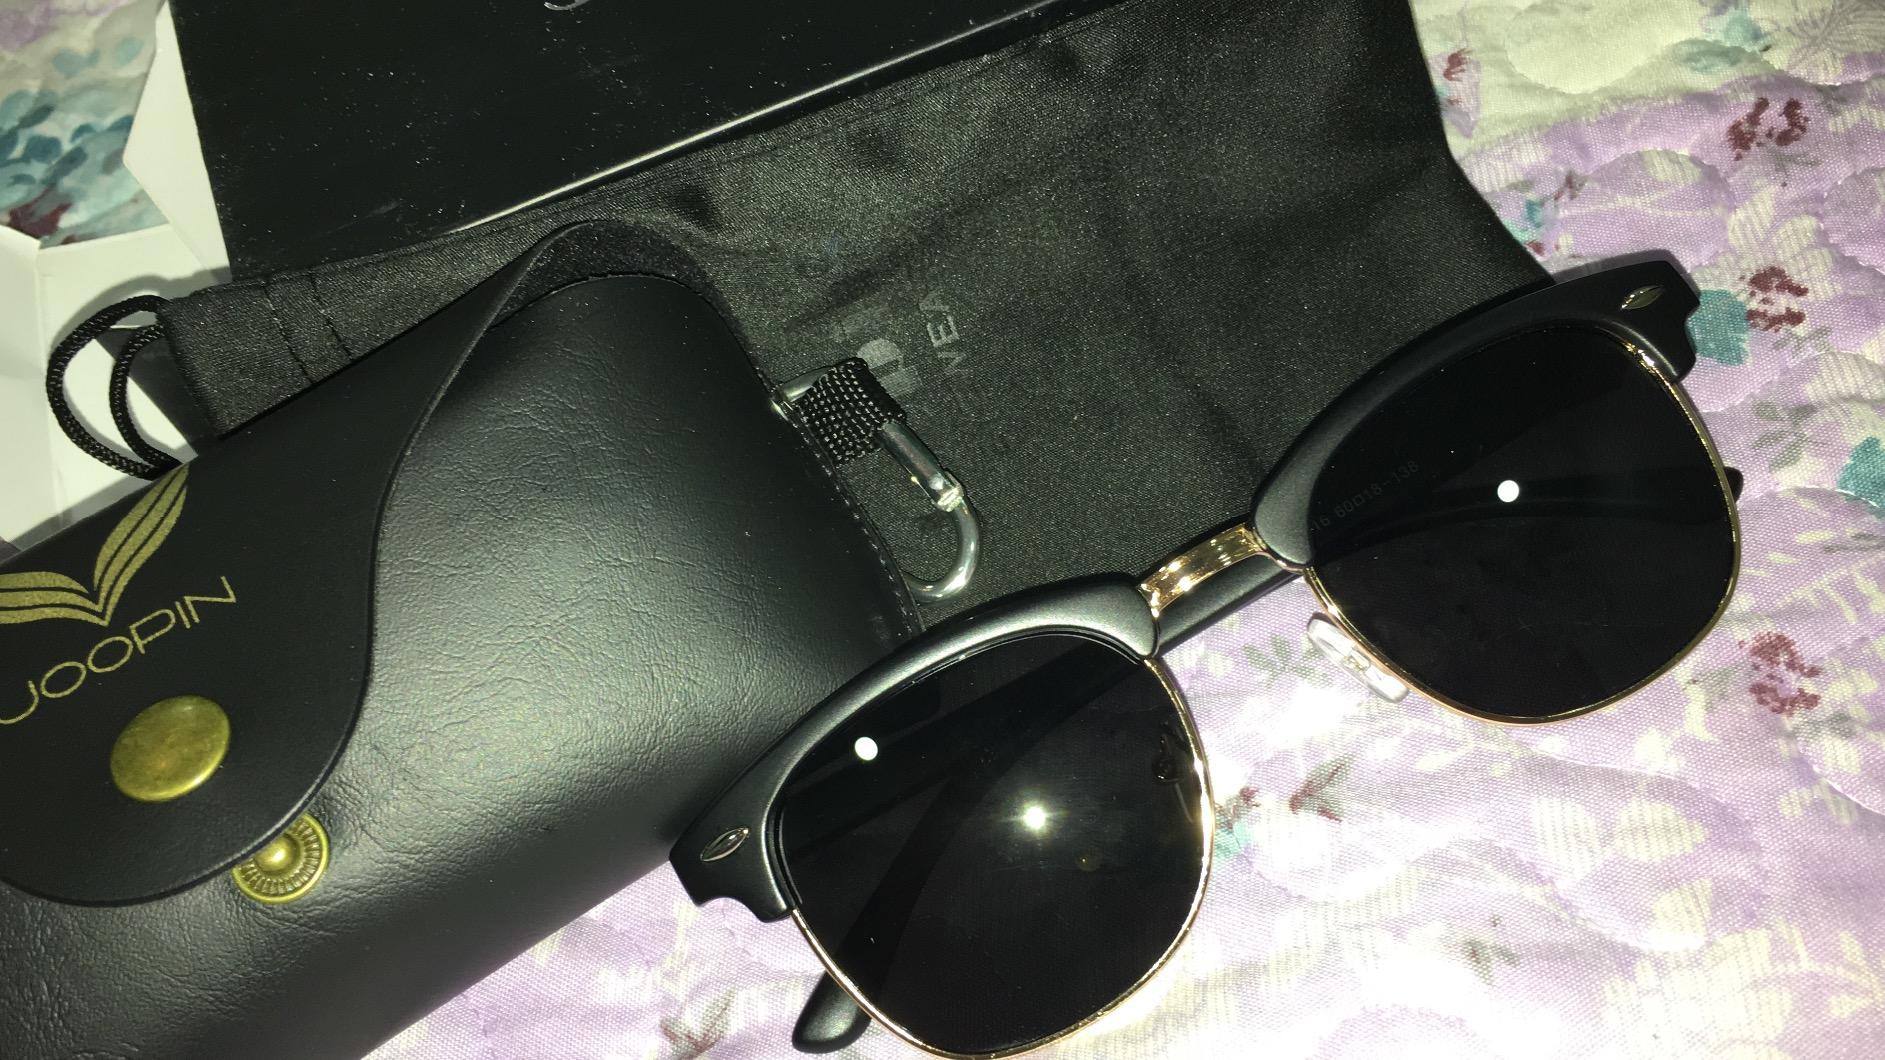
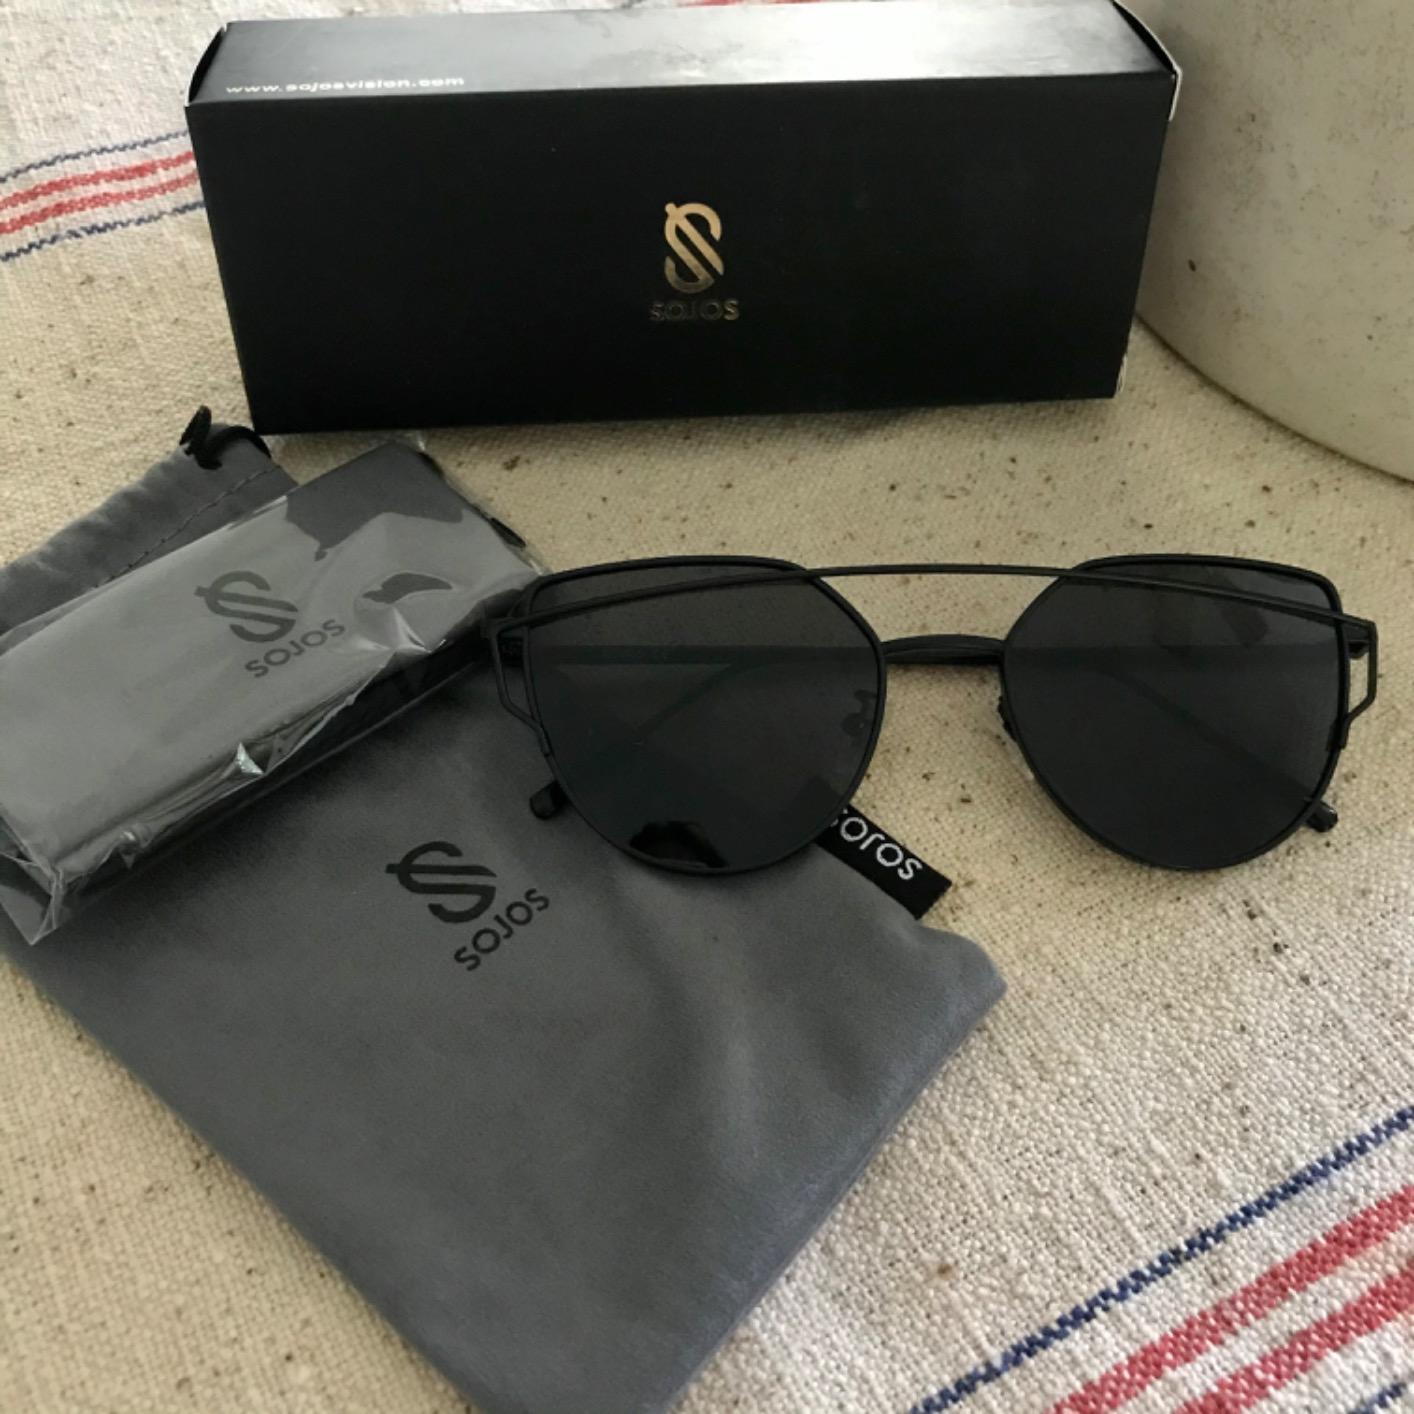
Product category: accessories_sunglasses
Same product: no